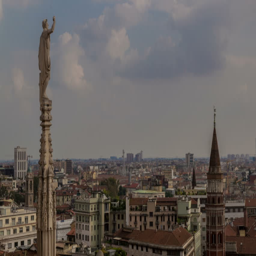
skyline from the top of cathedral with statue of saint in foreground time lapse